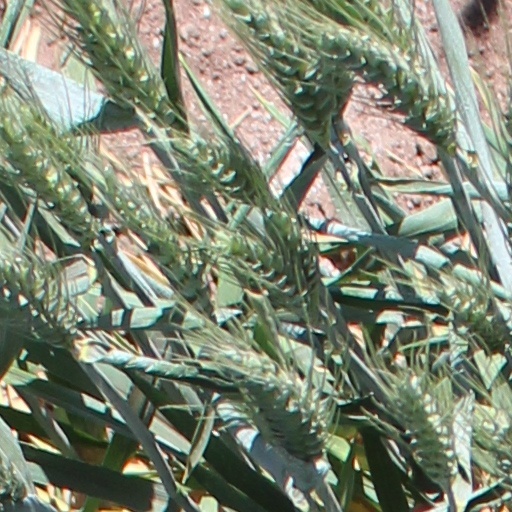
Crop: wheat